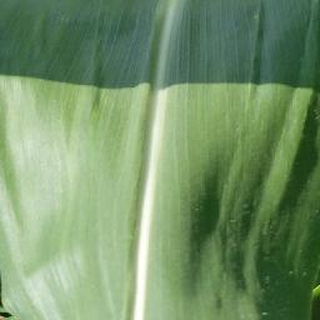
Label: healthy_corn